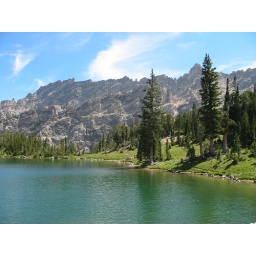
a tiny lake in the near the mountain tops